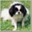
Label: dog